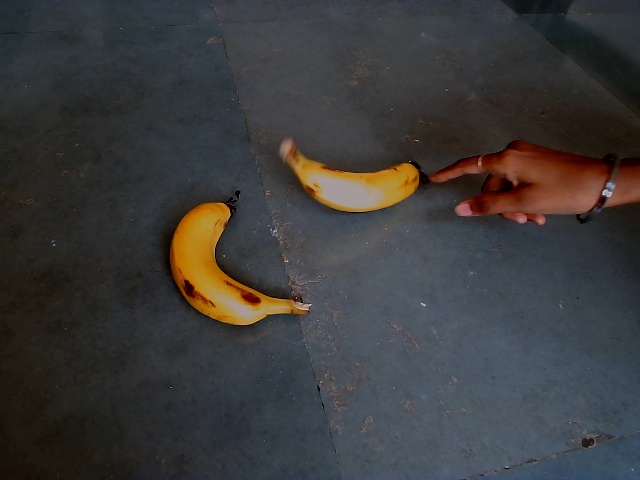
Label: Ripe_Banana